Thanat–Rusk communiqué

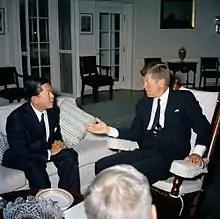
Thai Foreign Minister Thanat Khoman with United States President John F. Kennedy at the White House, 1961

The Thanat–Rusk communiqué is a bilateral diplomatic communiqué that was signed in March 1962 by Thai Foreign Minister Thanat Khoman and United States Secretary of State Dean Rusk. In the communiqué, the United States promised come to Thailand's aid if it faced aggression by neighboring nations. The communiqué built upon an American-Thai relationship that had been established in the 19th century, with the bilateral Treaty of Amity and Commerce of 1833.